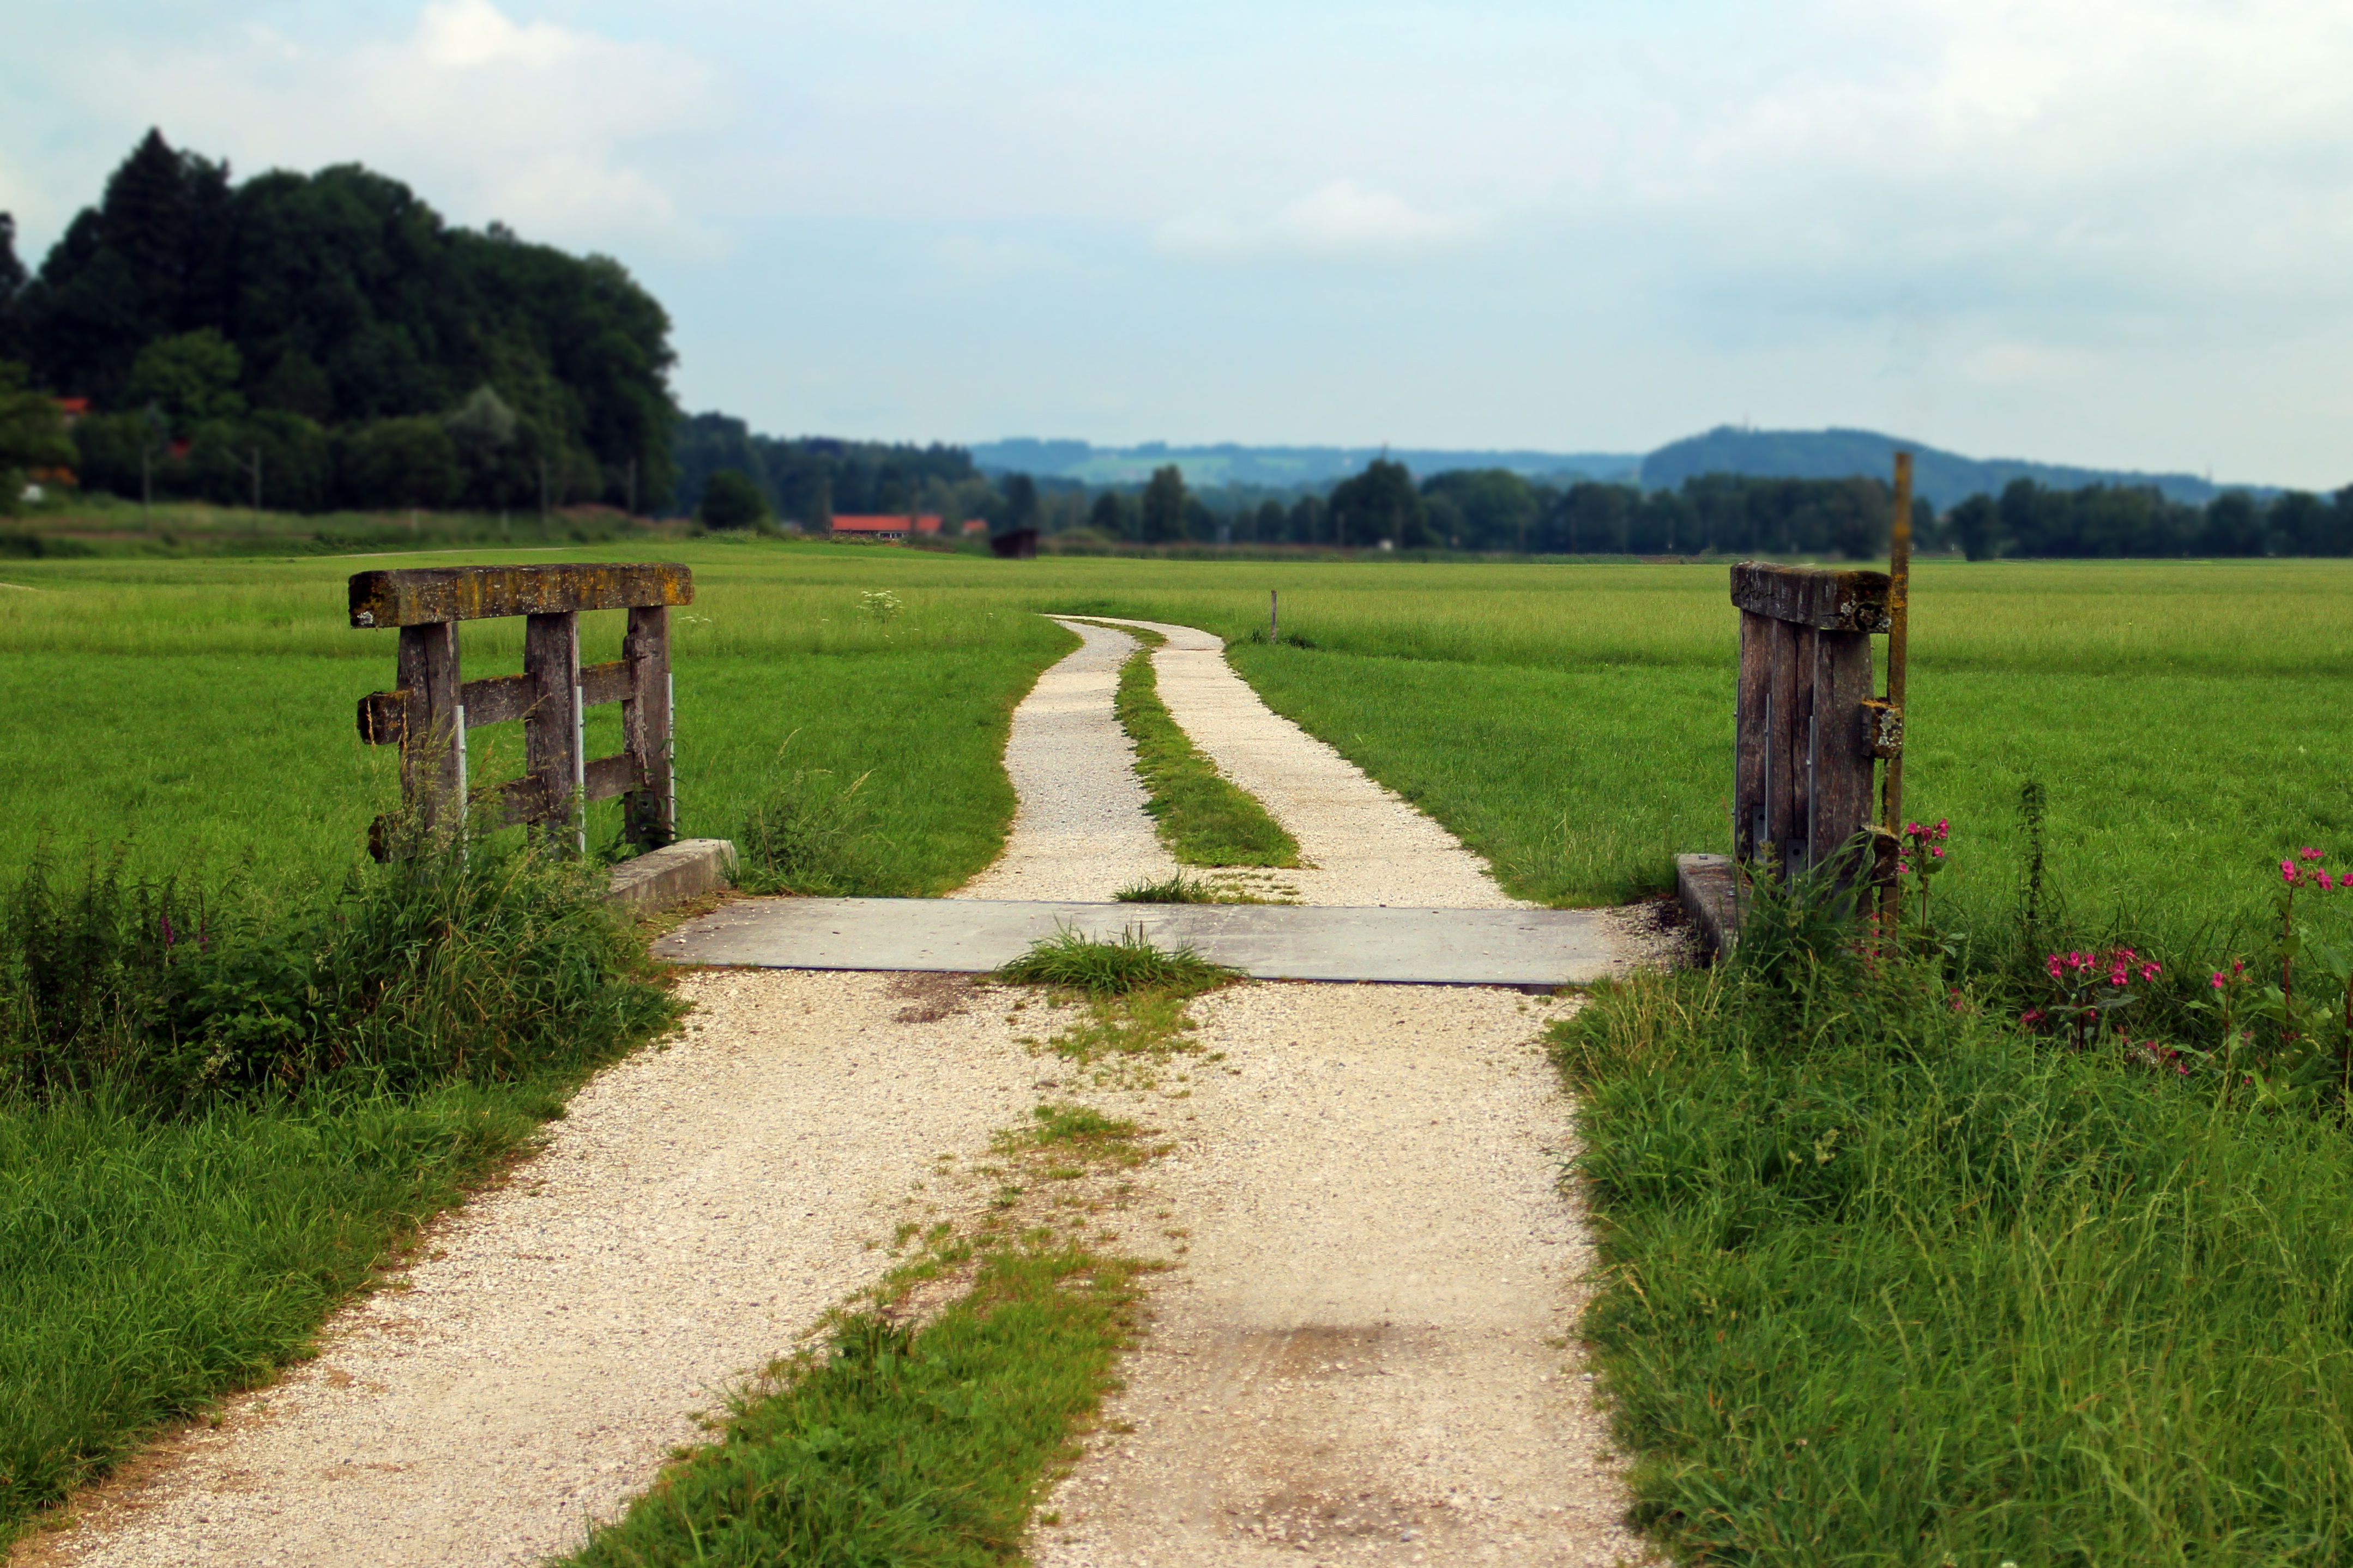
landscape, nature, grass, boardwalk, bridge, field, farm, lawn, meadow, prairie, hill, web, crop, pasture, soil, agriculture, lane, waterway, plain, grassland, plantation, away, ecosystem, rural area, wooden bridge, paddy field, grass family, land lot